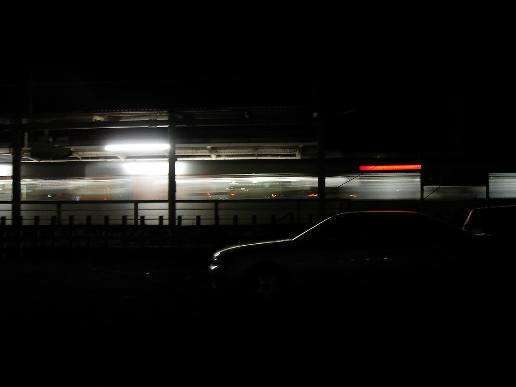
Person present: No